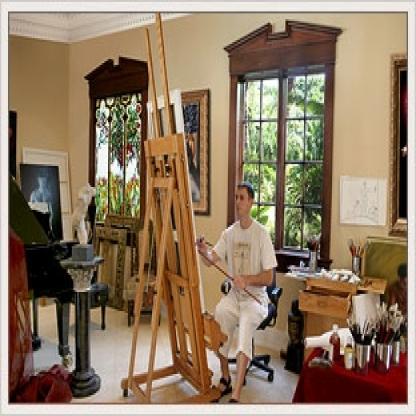
Scene: Indoor